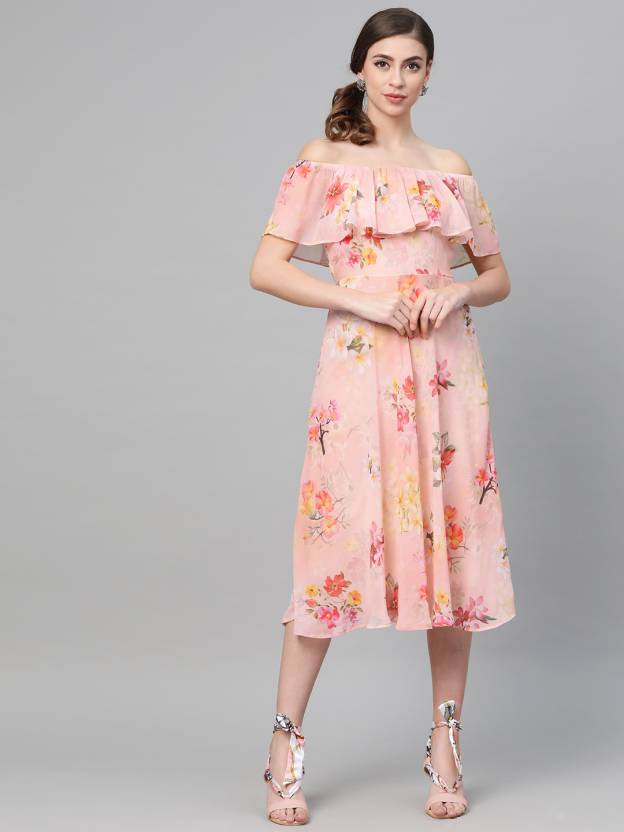
Product: Women Fit and Flare Pink, Orange, Yellow Dress
Price: ₹804
Colors: Pink, Orange, and Yellow
Pattern: Printed
Description: Peach Floral Off Shoulder Midi Dress, in Weightless Georgette fabric, Polyester Lining, Midi length, Fit And Flare, Zipper Closure, Flared Hemline and features Layer Detail On Shoulder